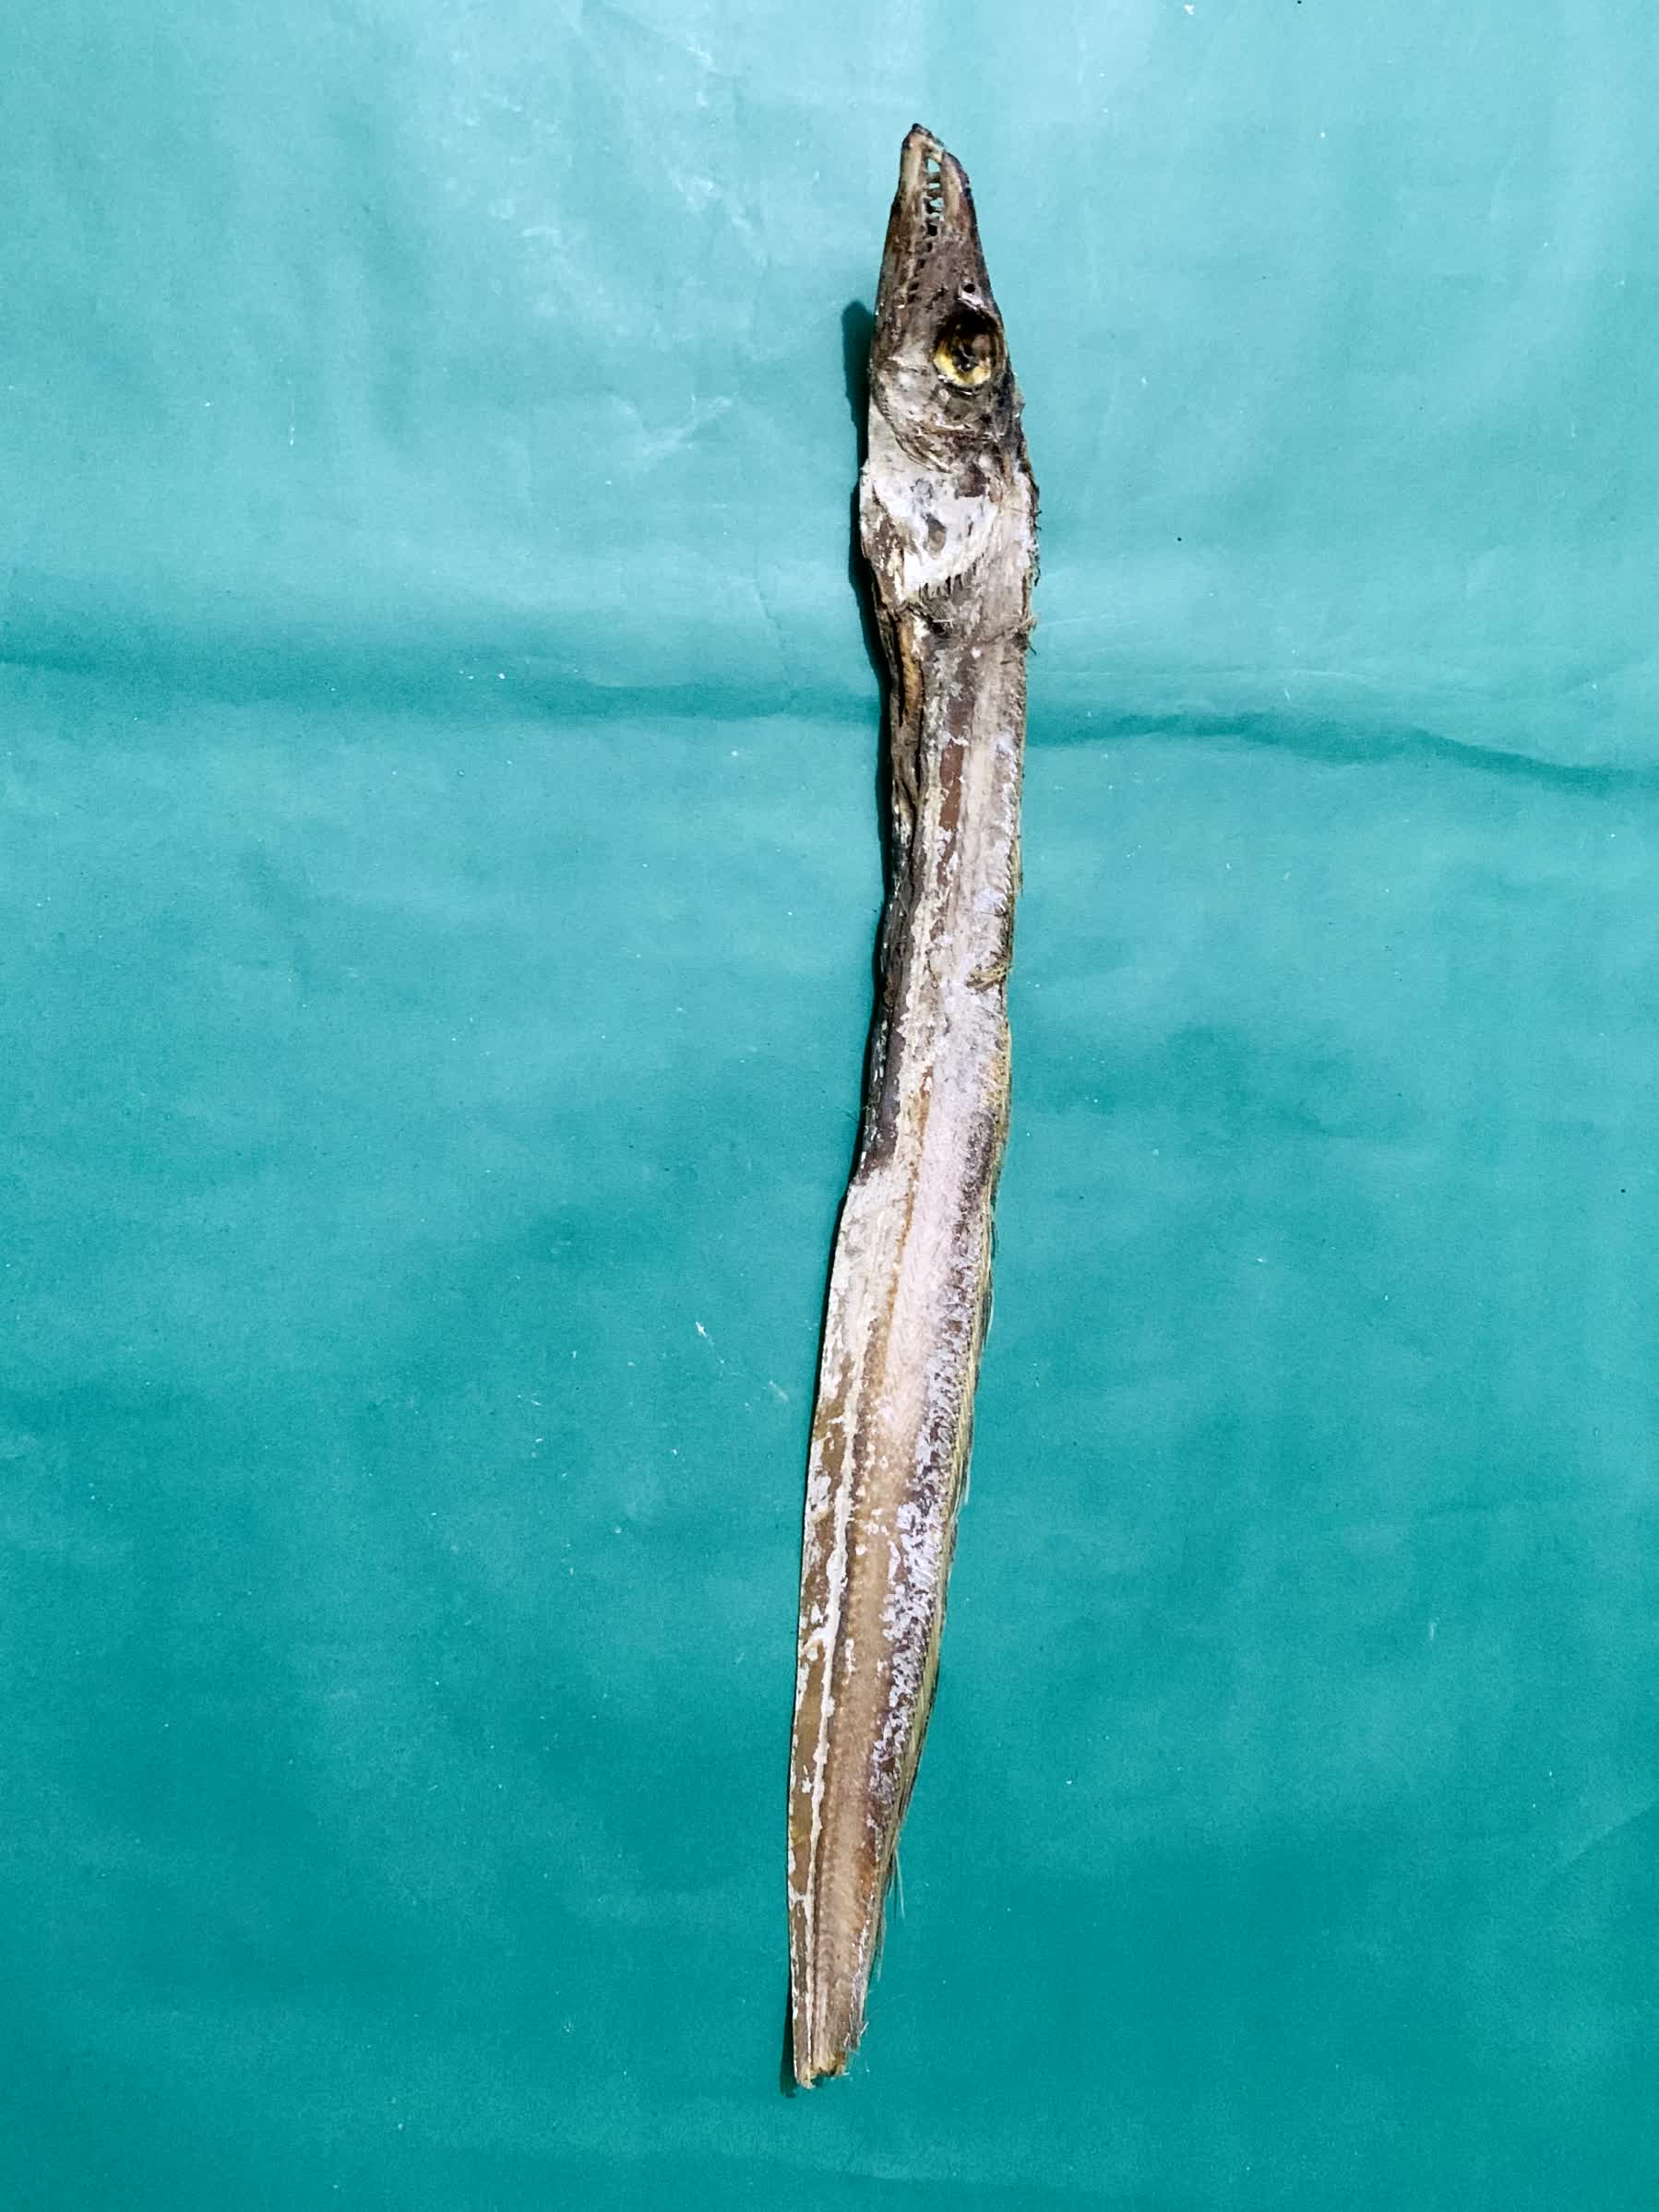
Species: Churi